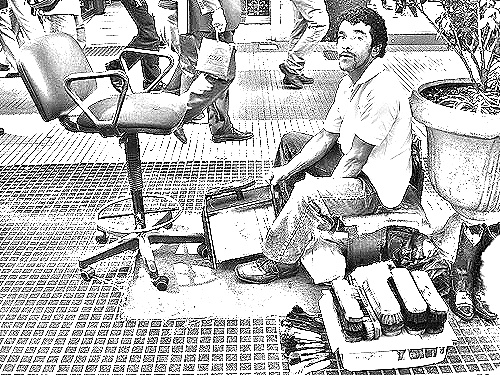
Portrait style: Sketch Portrait